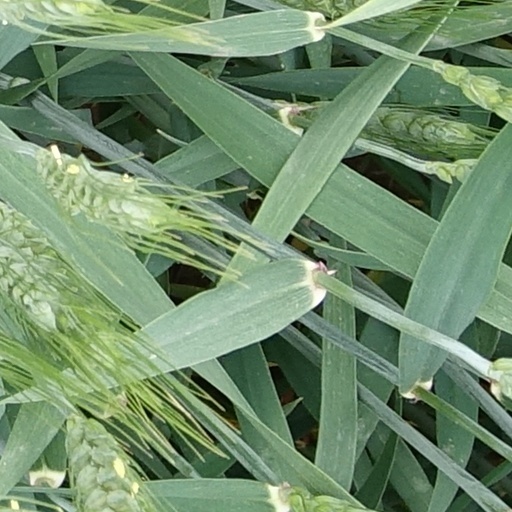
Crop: wheat